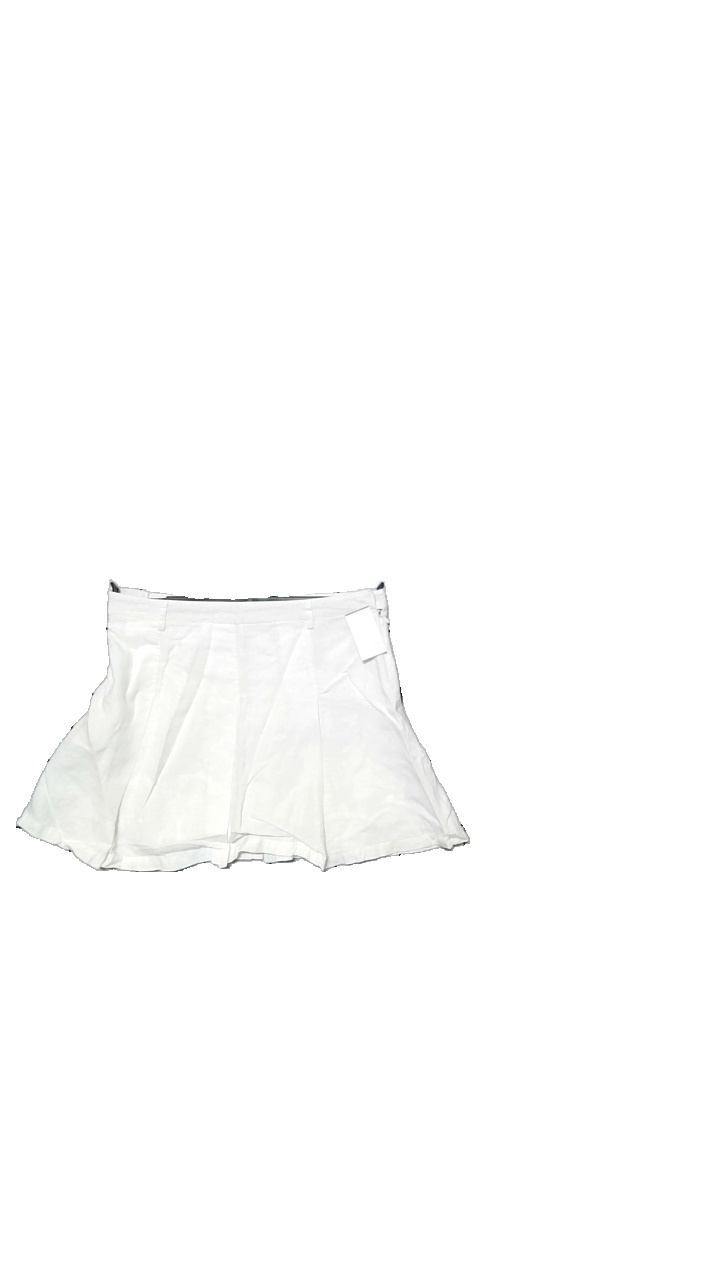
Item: Skirt (Ladies)
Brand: Sisters
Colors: White
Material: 100% linen
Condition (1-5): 5
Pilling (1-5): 5
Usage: Reuse
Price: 100-150